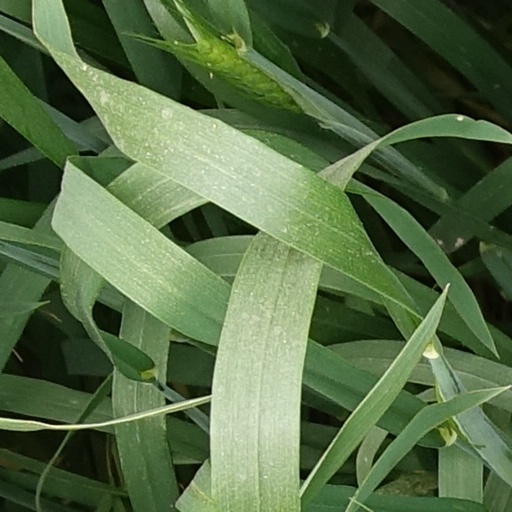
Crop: wheat